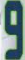
Number: 9